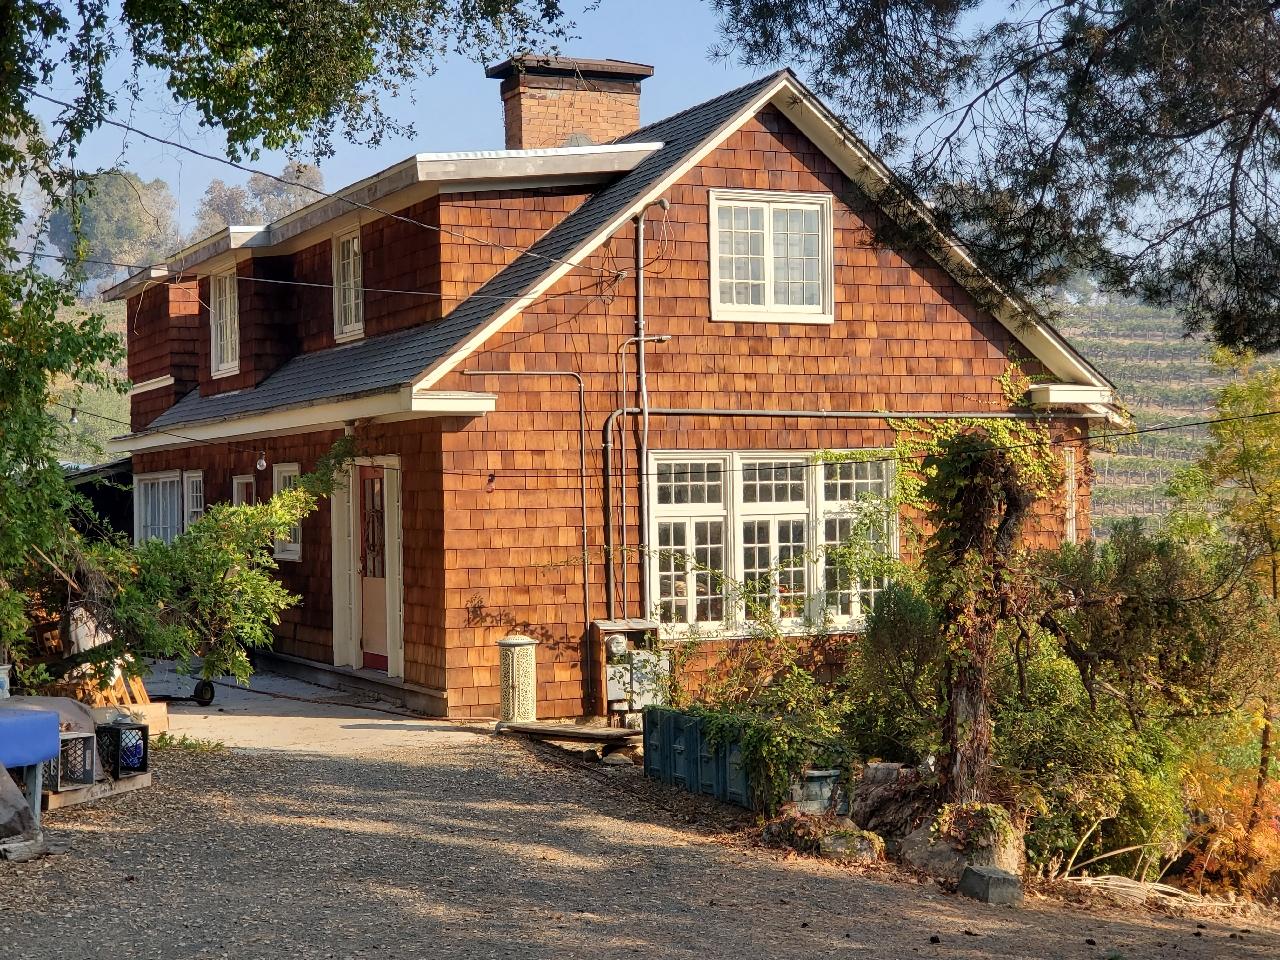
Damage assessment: no_damage